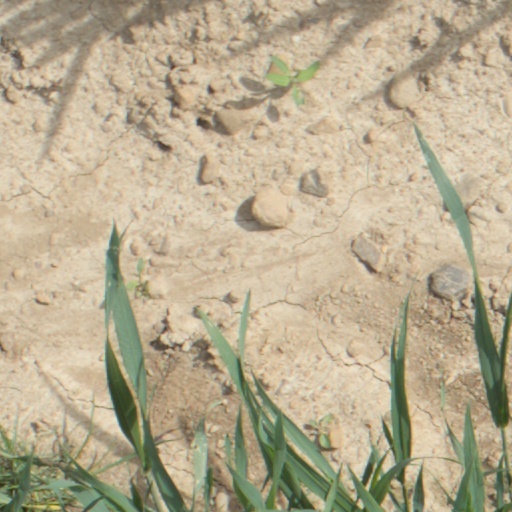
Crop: wheat